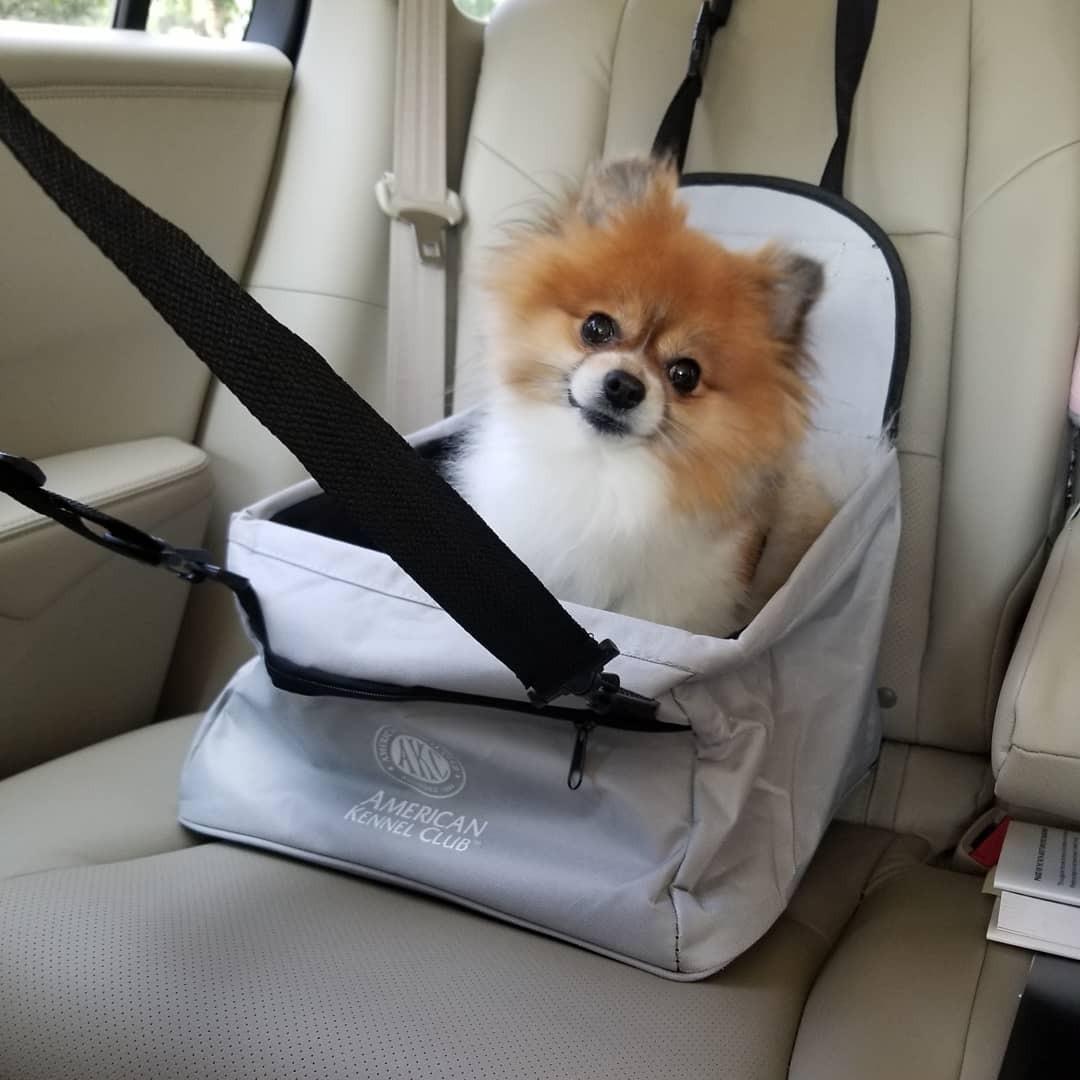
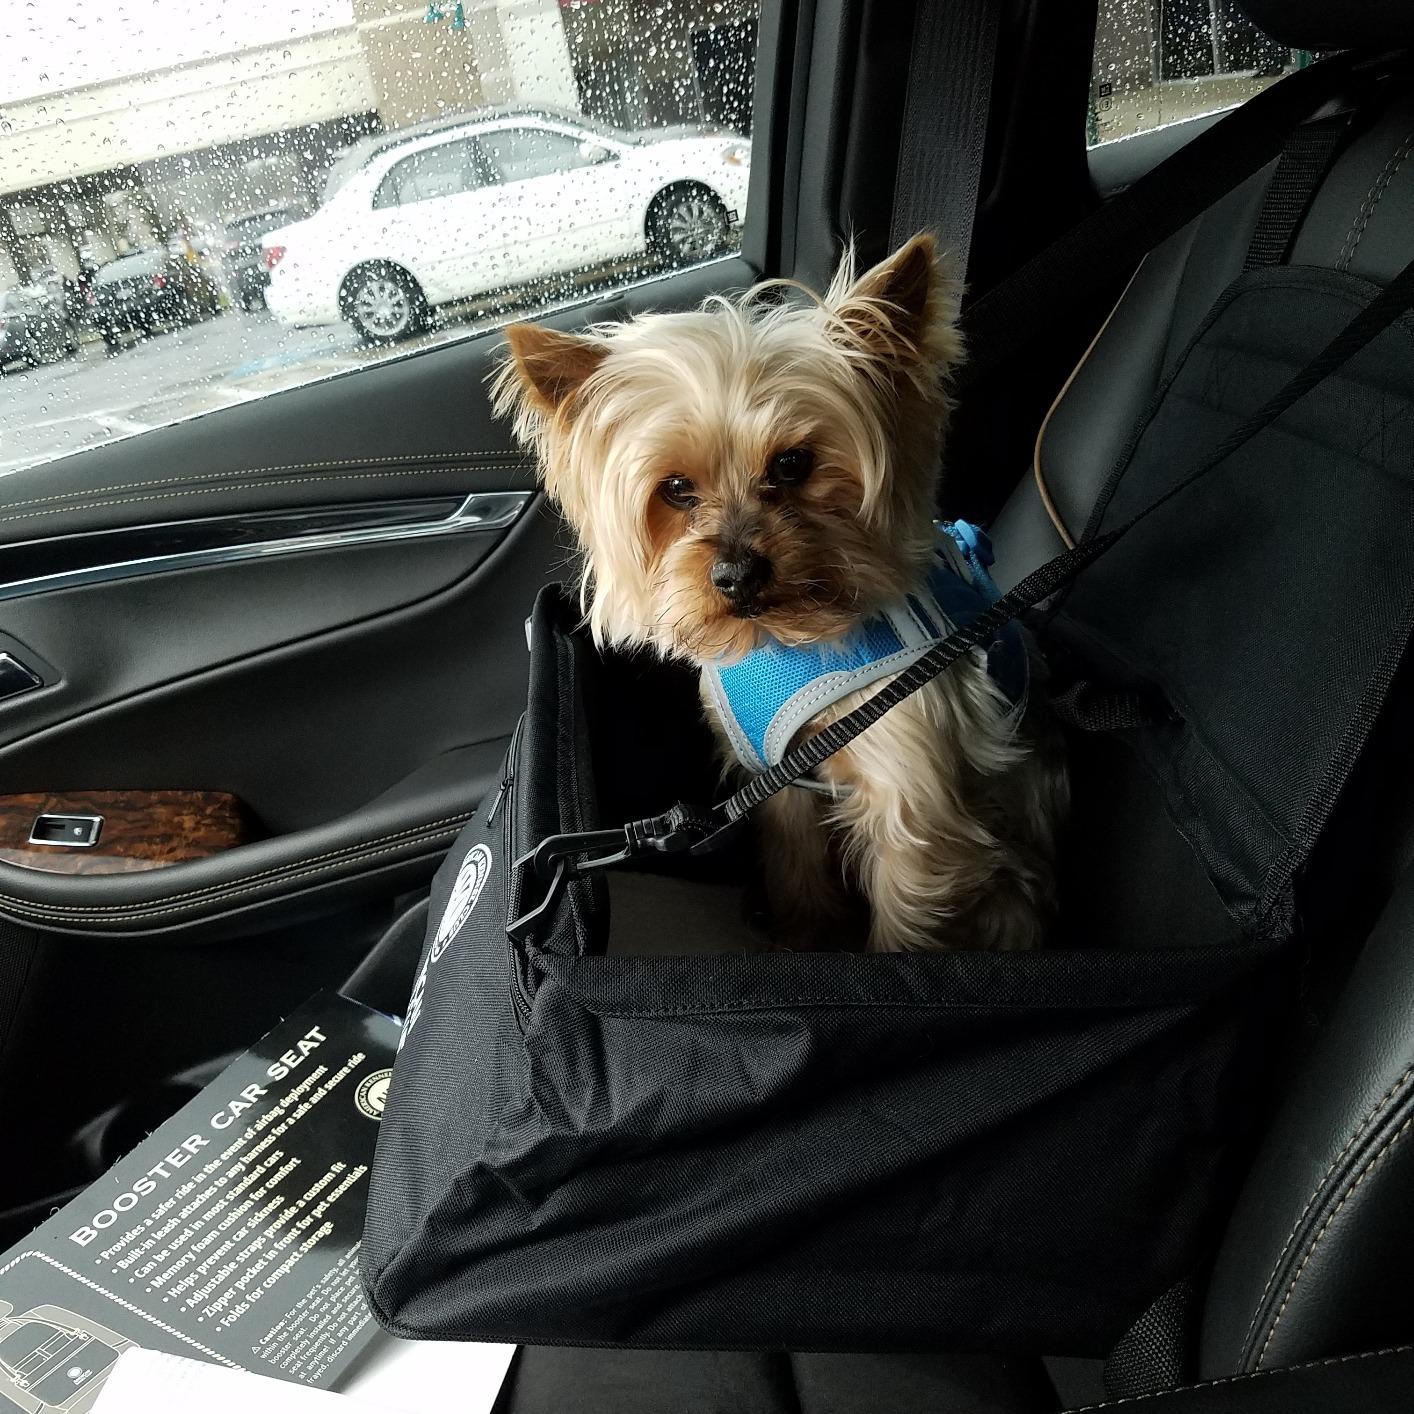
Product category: items_kennel
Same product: no